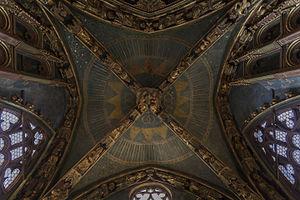
L'église Notre-Dame de Nuremberg est une église de la ville de Nuremberg qui se trouve sur la place du marché, en face de la Belle Fontaine. Elle est affectée au culte catholique. C'est l'église paroissiale de la ville de Nuremberg.